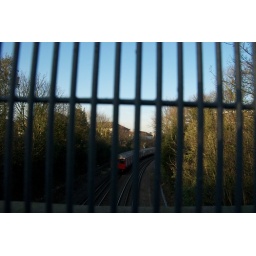
Bridge over Railway line in Putney. Love the blue sky today!